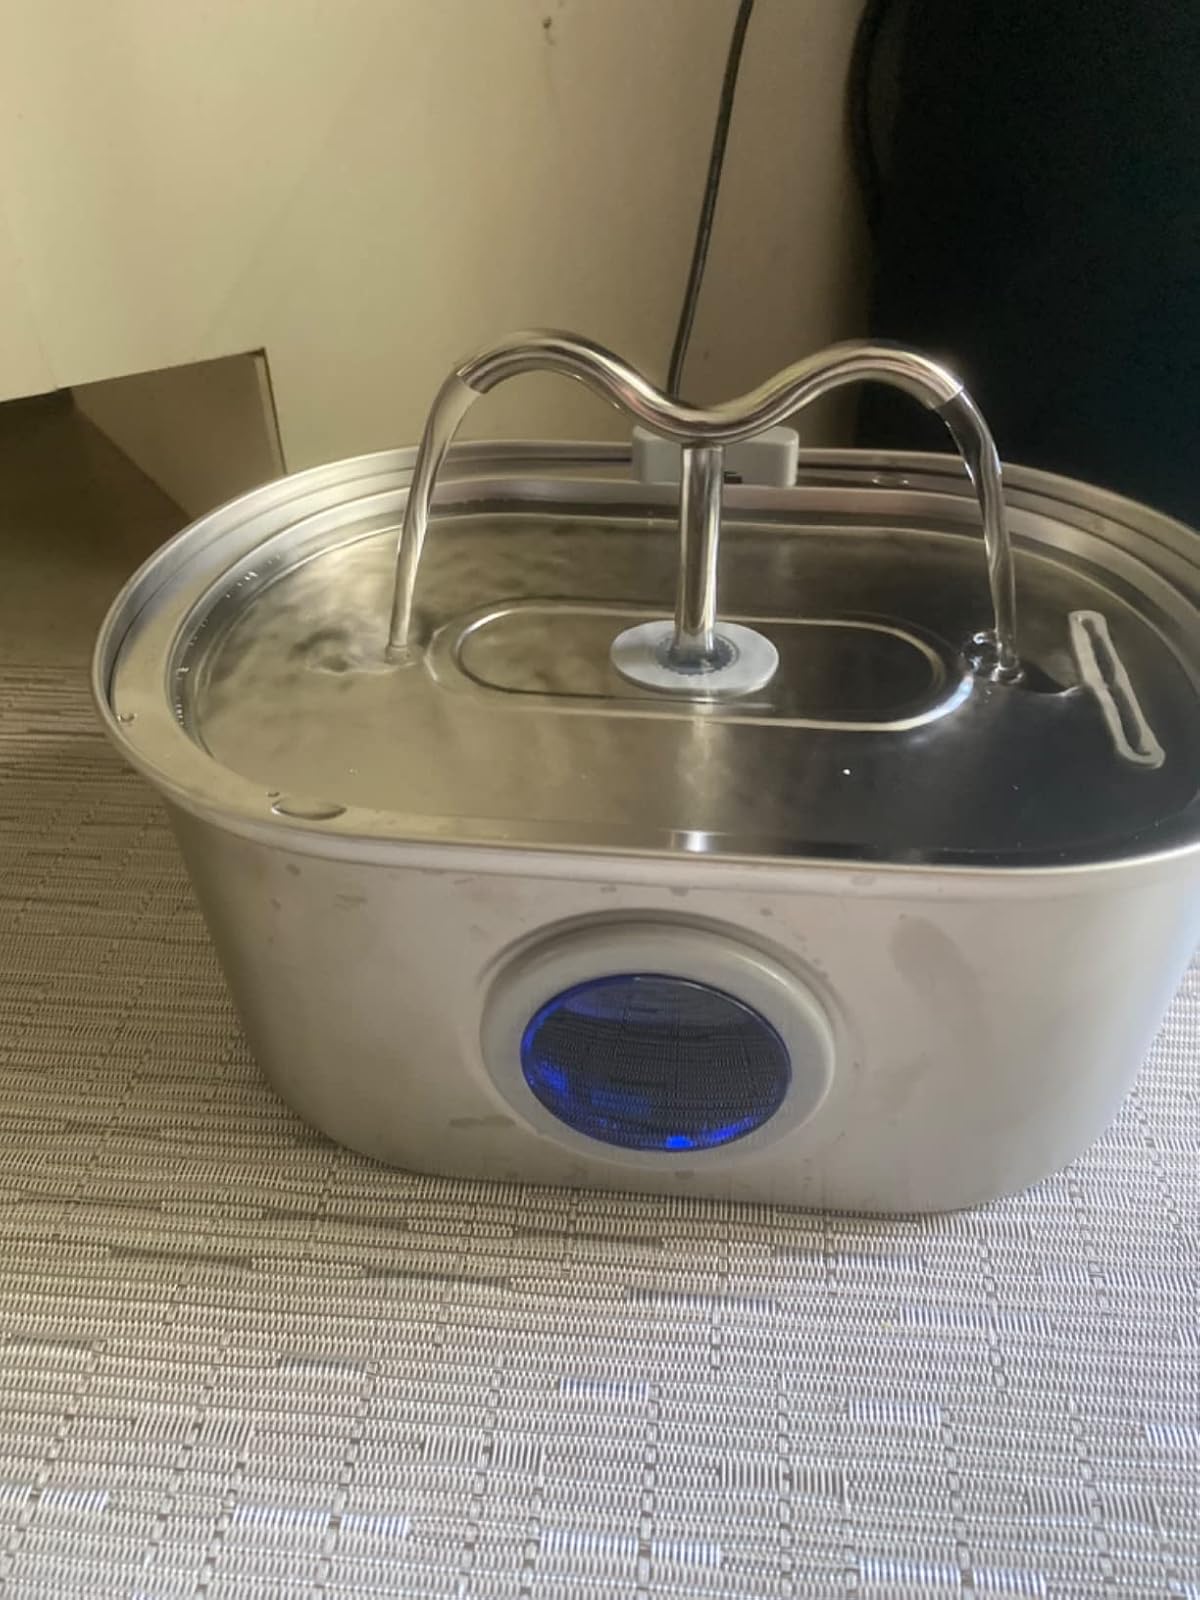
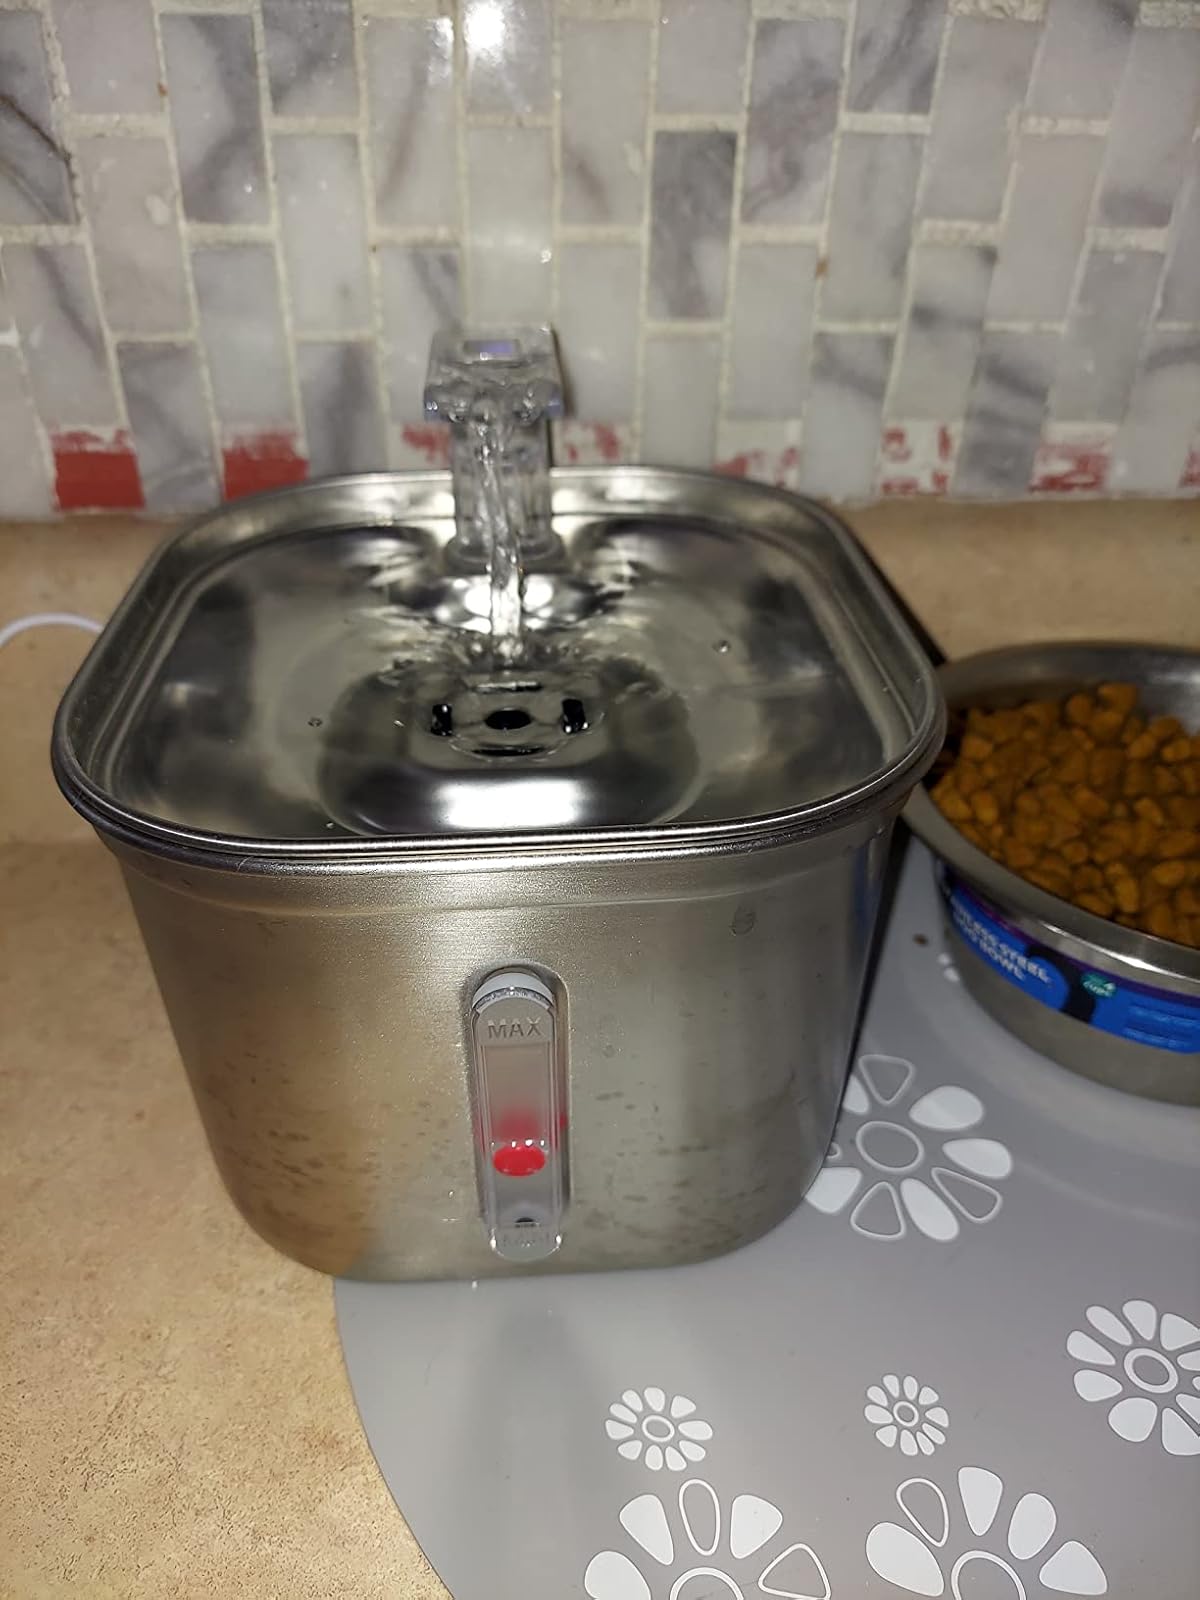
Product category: items_bowl
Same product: no